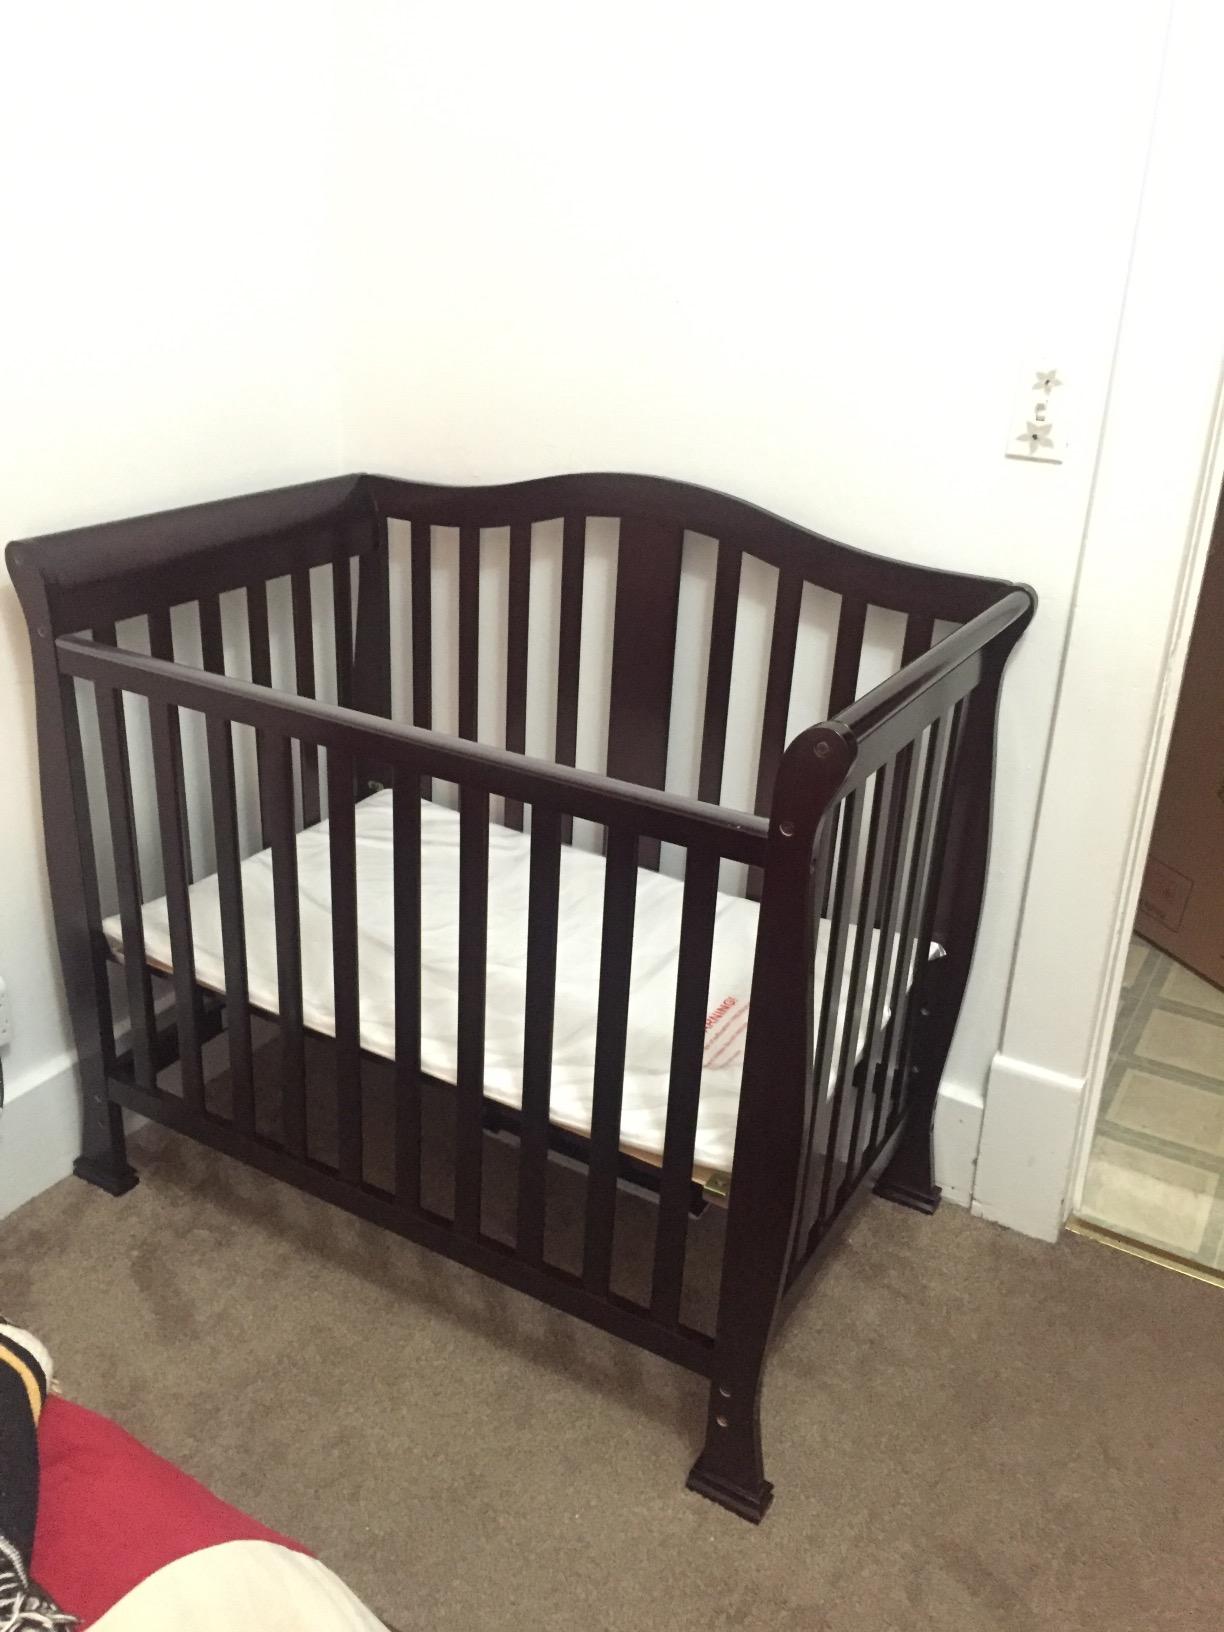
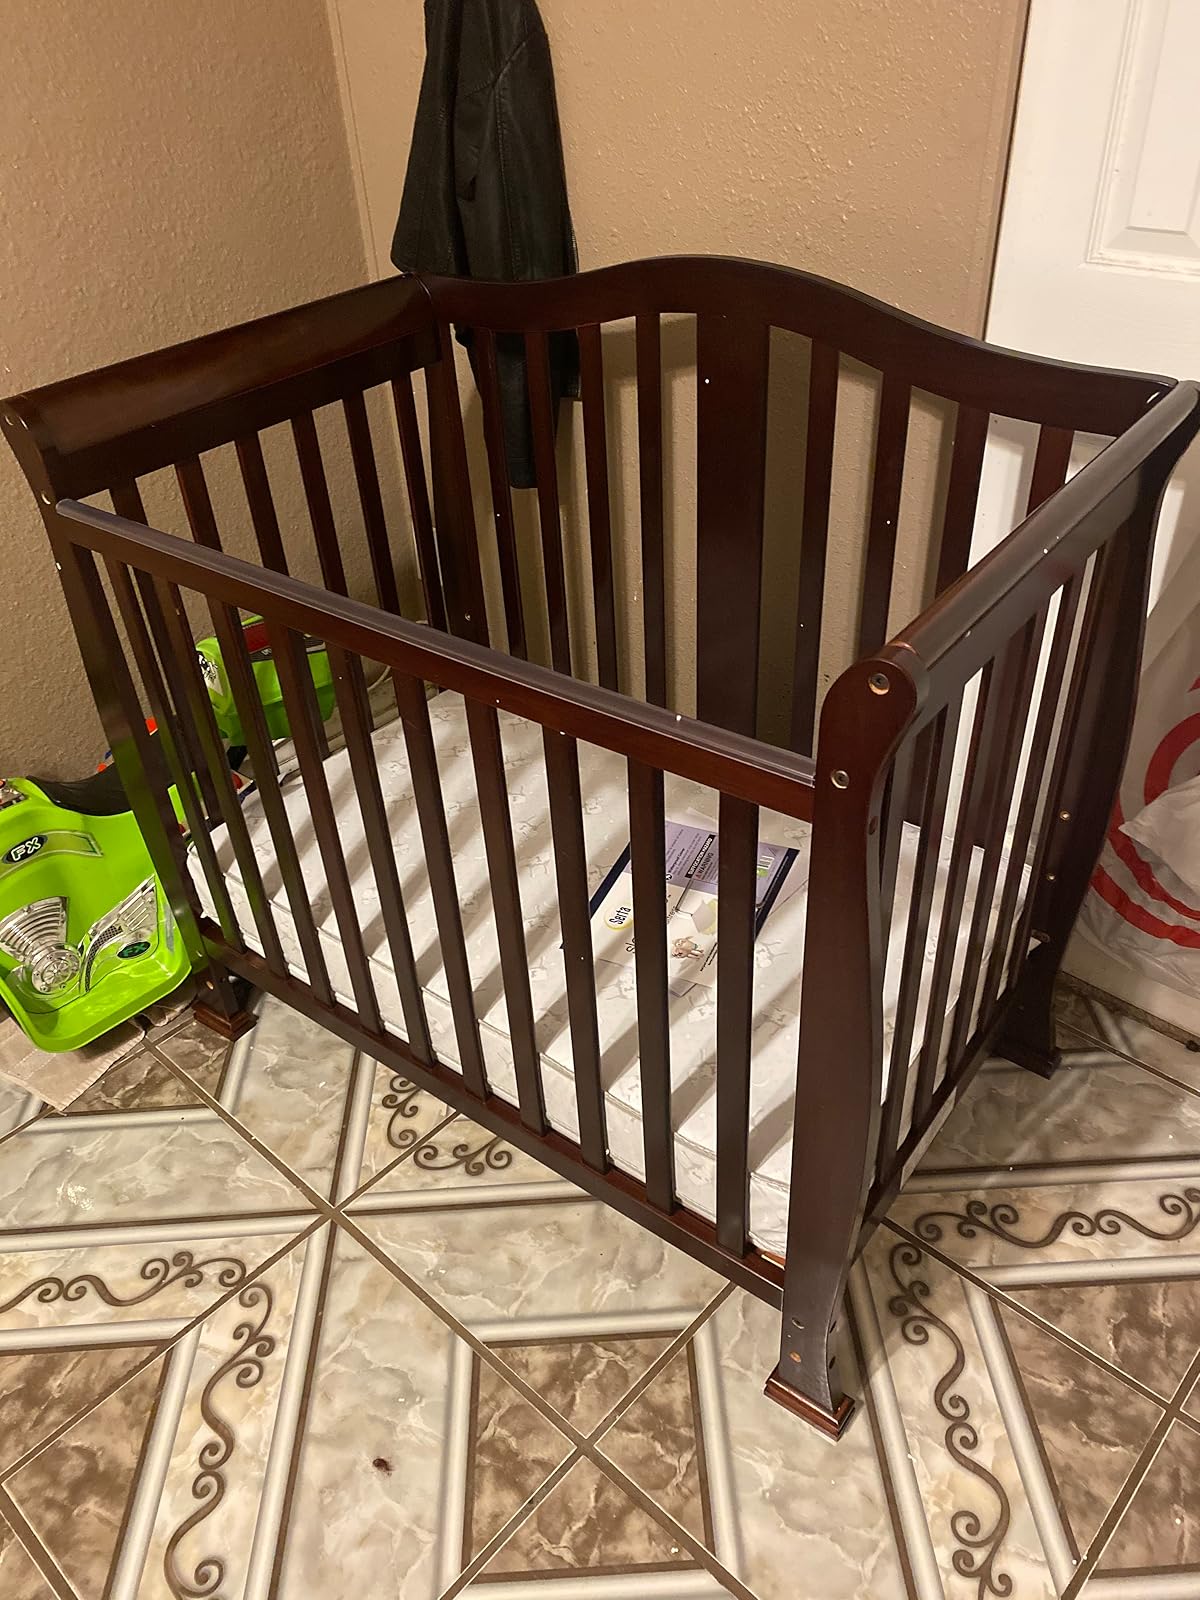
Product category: products_crib
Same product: yes